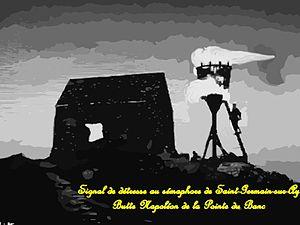
Cabane de guetteur XVII, XVIII et XIXe siècle
Saint-Germain-sur-Ay est une commune française, située dans le département de la Manche en région Normandie, peuplée de 909 habitants.